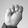
ASL letter: M